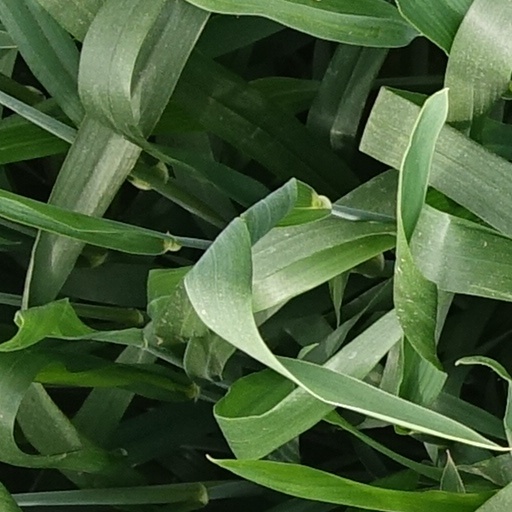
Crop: wheat